Belle Glade, Florida

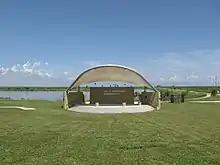
Belle Glade Amphitheater

The Belle Glade or Okeechobee culture was an archaeological culture that extended around Lake Okeechobee and included the lower Kissimmee River valley. It existed from as early as 1000 BCE until about 1700 CE. The culture is named for the Belle Glade site, which was excavated in the mid-1930s as part of a Civil Works Administration project. The Belle Glade site included a midden and a burial mound.